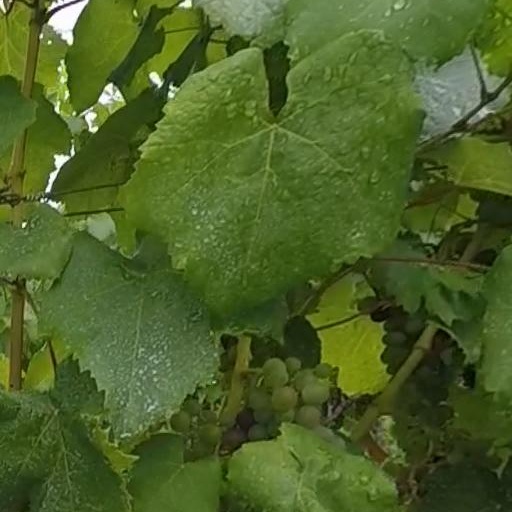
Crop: grape